David M. Satterfield

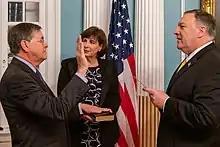
Satterfield sworn in by Mike Pompeo as US ambassador to Turkey in August 2019

In May 2009, Satterfield retired with the rank of career minister from his nearly thirty-year career in the Foreign Service. Upon nomination by the U.S. government, he was then appointed director general of the Multinational Force and Observers (MFO), an independent international organization, by the Arab Republic of Egypt and State of Israel, and assumed office on July 1, 2009. The MFO, whose mission is the implementation of the security provisions of the Egyptian-Israeli Treaty of Peace, is headquartered in Rome, with peacekeeping responsibilities in the Sinai. The director general is responsible for exercising his authority through his staff at the headquarters in Rome, the force commander and his staff in the Sinai, and the director general’s representatives and their staffs in Cairo and Tel Aviv. Satterfield returned to the Foreign Service and served as chief of mission in Cairo from August 2013 to January 2014 and was special advisor to the secretary of state for Libya from May to September 2014. On September 5, 2017, he returned to active duty as a senior foreign service officer and was appointed to serve as assistant secretary of state (acting) for Near Eastern Affairs.